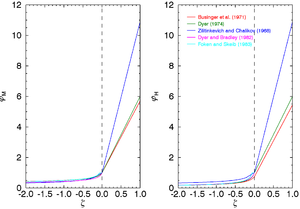
La théorie de la similitude de Monin–Obukhov décrit l'écoulement et la température moyenne dans la couche de surface en fonction de la hauteur lorsque la stabilité de l'atmosphère est non neutre.